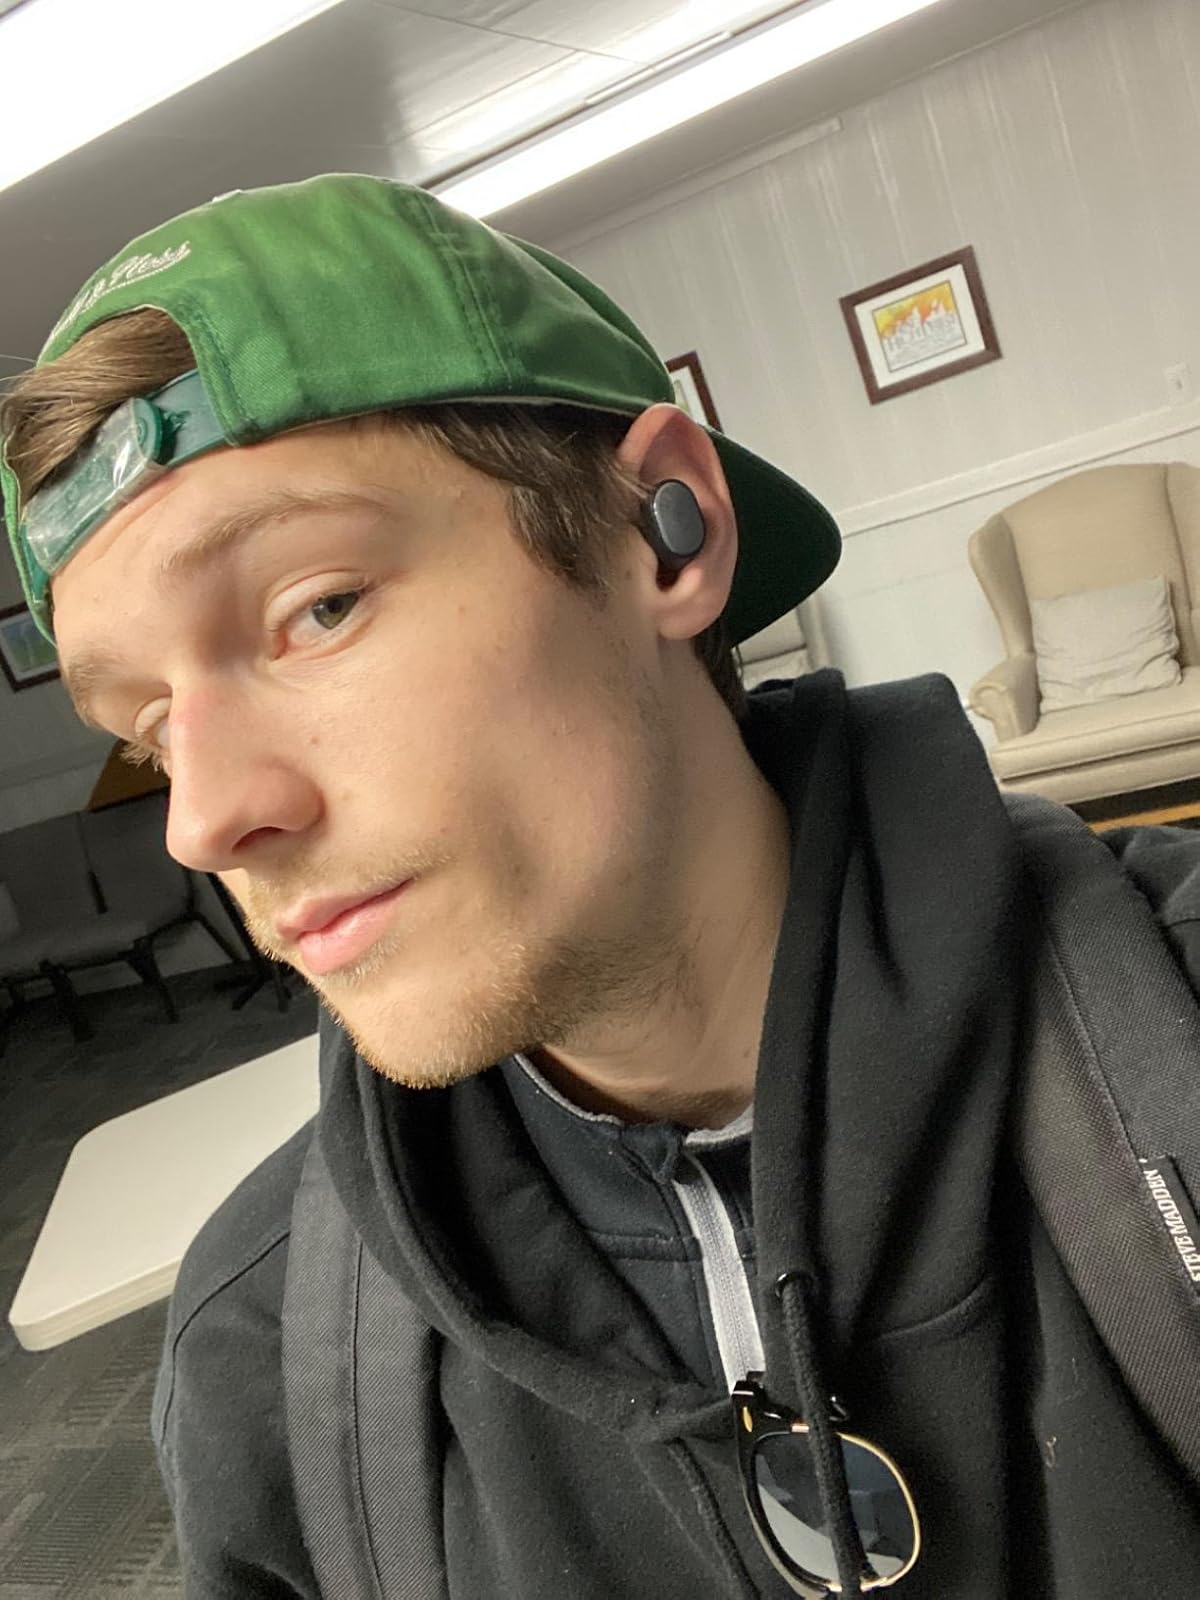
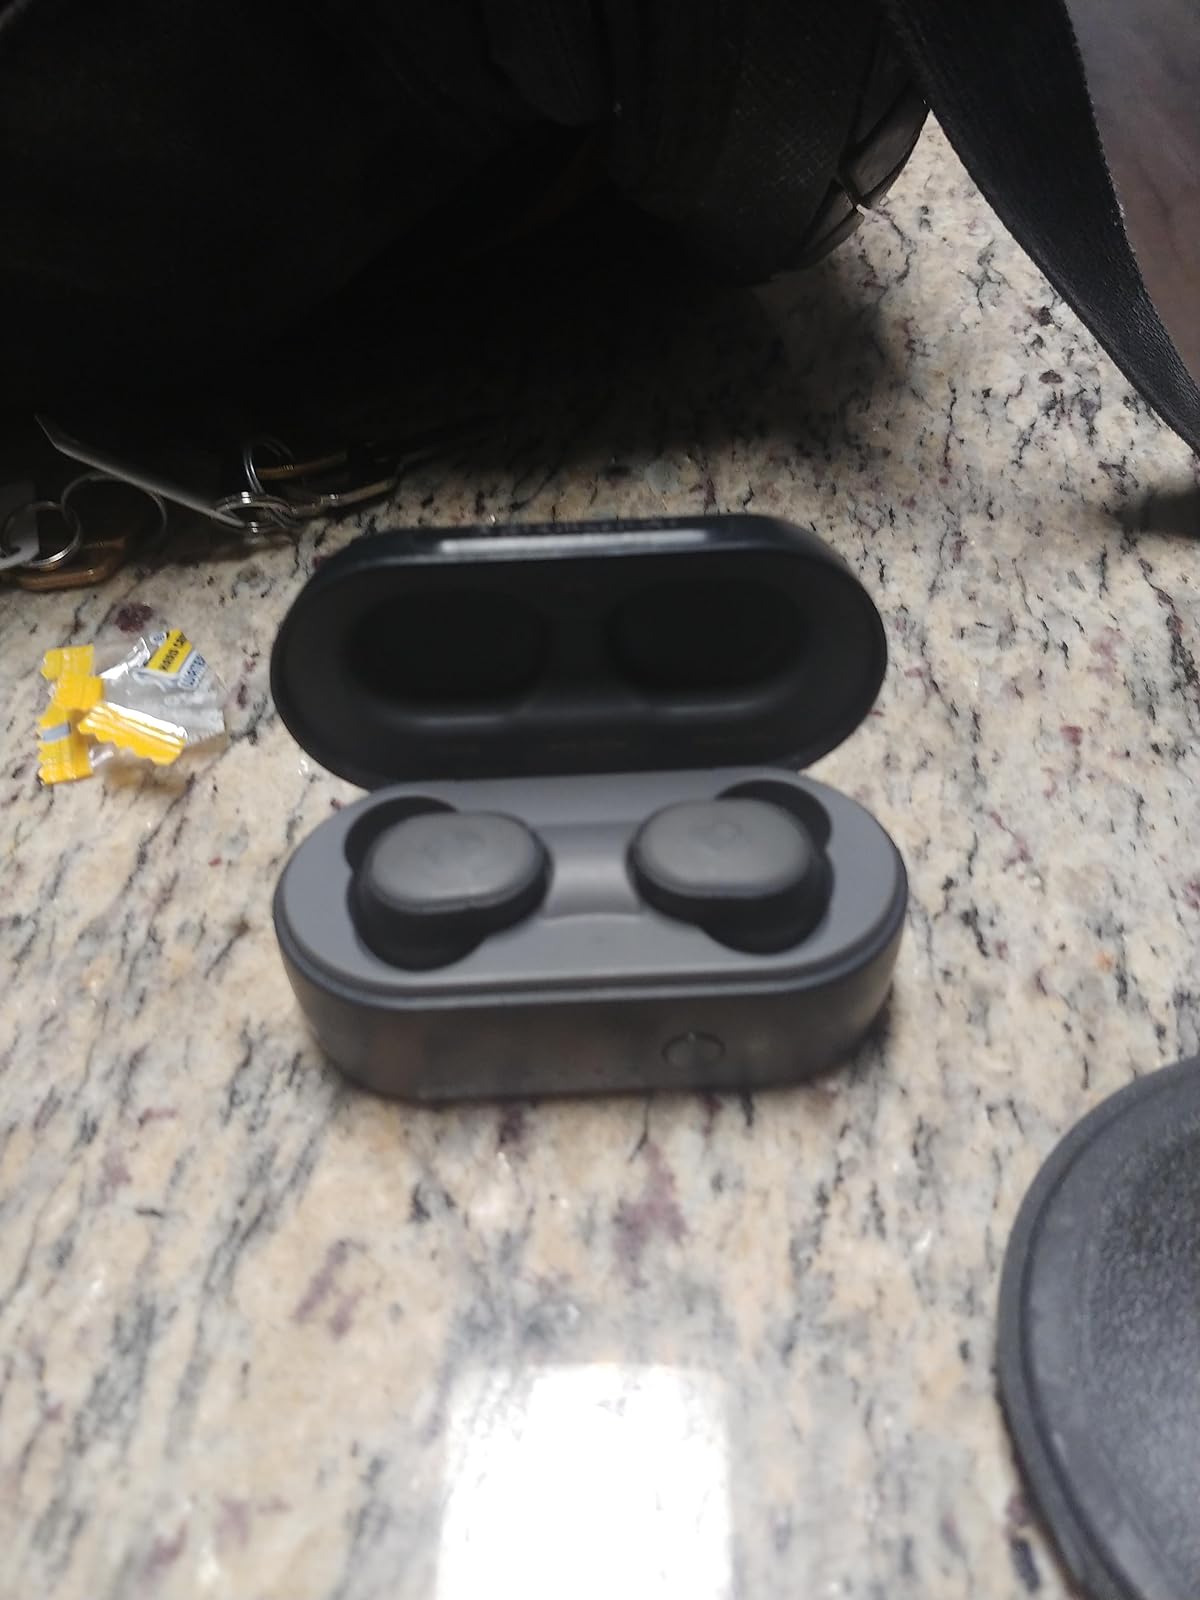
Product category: earbuds
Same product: yes